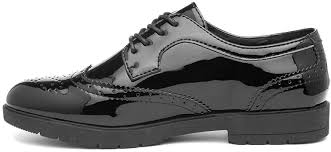
Label: Brogue